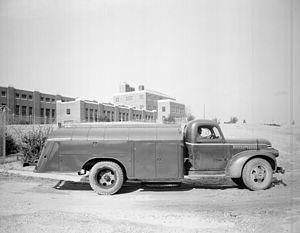
Le fioul ou mazout est un combustible dérivé du pétrole, utilisé notamment dans les chaudières. Il est classé dans les ressources énergétiques fossiles. Il présente des rendements élevés mais compte tenu de sa très large utilisation pour la production d'énergie calorifique et mécanique, il contribue à la pollution de l'air.